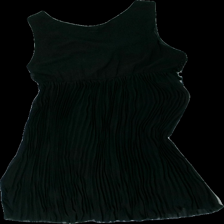
View: back
Type: Dress
Category: Ladies
Brand: Missing
Colors: Black
Material: 100% polyester
Pattern: Embroidered
Cut: Regular, C-collar, Long
Season: All
Smell: Minor
Price range: <50
Recommended usage: Recycle
Comment: detergent smell